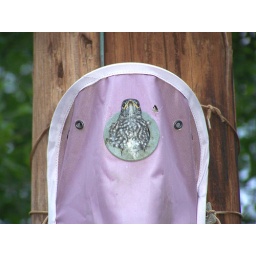
Peekaboo! Baby Eastern Bluebird in our bird GA. box